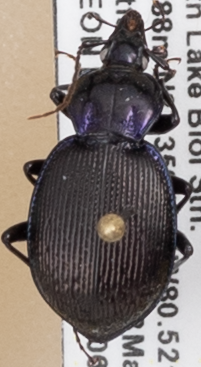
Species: Sphaeroderus stenostomus lecontei
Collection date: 2021-06-01
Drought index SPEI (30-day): -1.85
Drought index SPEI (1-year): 0.678
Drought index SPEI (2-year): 1.45